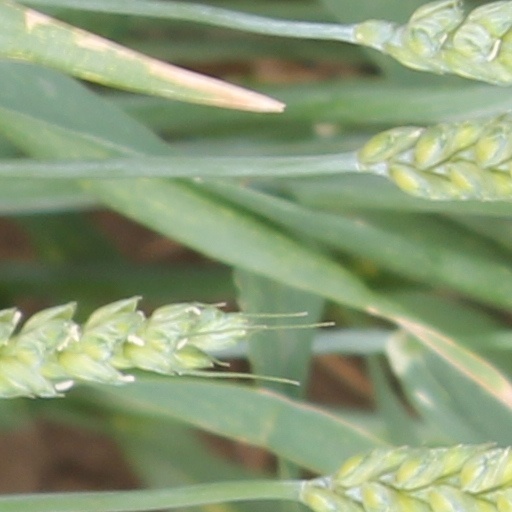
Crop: wheat